Hurricane Ike

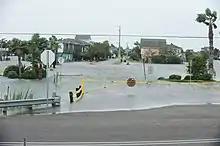
Flood waters begin to rise in a neighborhood of Bayou Vista, Texas.

In Galveston, by 4 pm CDT (2100 UTC) on September 12, the rising storm surge began overtopping the Galveston Seawall, which faces the Gulf of Mexico; waves had been crashing along the seawall earlier, from 9 am CDT.